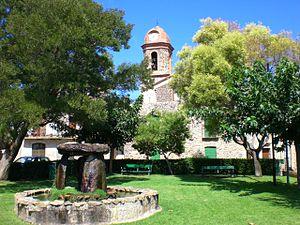
Place du Dolmen, un des coins les plus agréables du village d'Espolla, où on y installa un dolmen artificiel.